United Kingdom

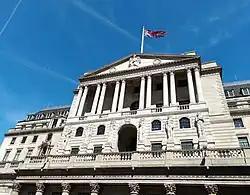
The Bank of England is the central bank of the United Kingdom and the model on which most modern central banks have been based.

The prime minister is the head of government in the UK. Acting under the direction and supervision of a Cabinet of senior ministers selected and led by the prime minister, His Majesty's Government serves as the principal instrument for public policymaking, administers public services and, through the Privy Council, promulgates statutory instruments and tenders advice to the monarch. Nearly all prime ministers have served concurrently as First Lord of the Treasury and all prime ministers have continuously served as First Lord of the Treasury since 1905, Minister for the Civil Service since 1968, and Minister for the Union since 2019. While appointed by the monarch, in modern times the prime minister is, by convention, an MP, the leader of the political party with the most seats in the House of Commons, and holds office by virtue of their ability to command the confidence of the House of Commons. The prime minister as of 5 July 2024 is Sir Keir Starmer, the leader of the Labour Party.